Jost Metzler

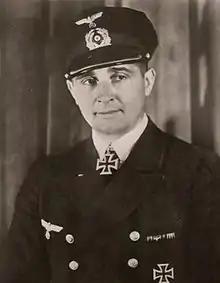

Jost Metzler (26 February 1909 – 29 September 1975) was a German submarine commander during World War II. He commanded the U-boats and , and was recipient of the Knight's Cross of the Iron Cross of Nazi Germany.